Trio (music)

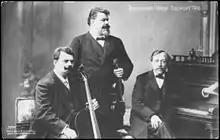
The Schumann-Halir- Piano Trio (violin, cello, and piano)

In music, a trio (from the Italian) is any of the following: